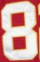
Number: 8